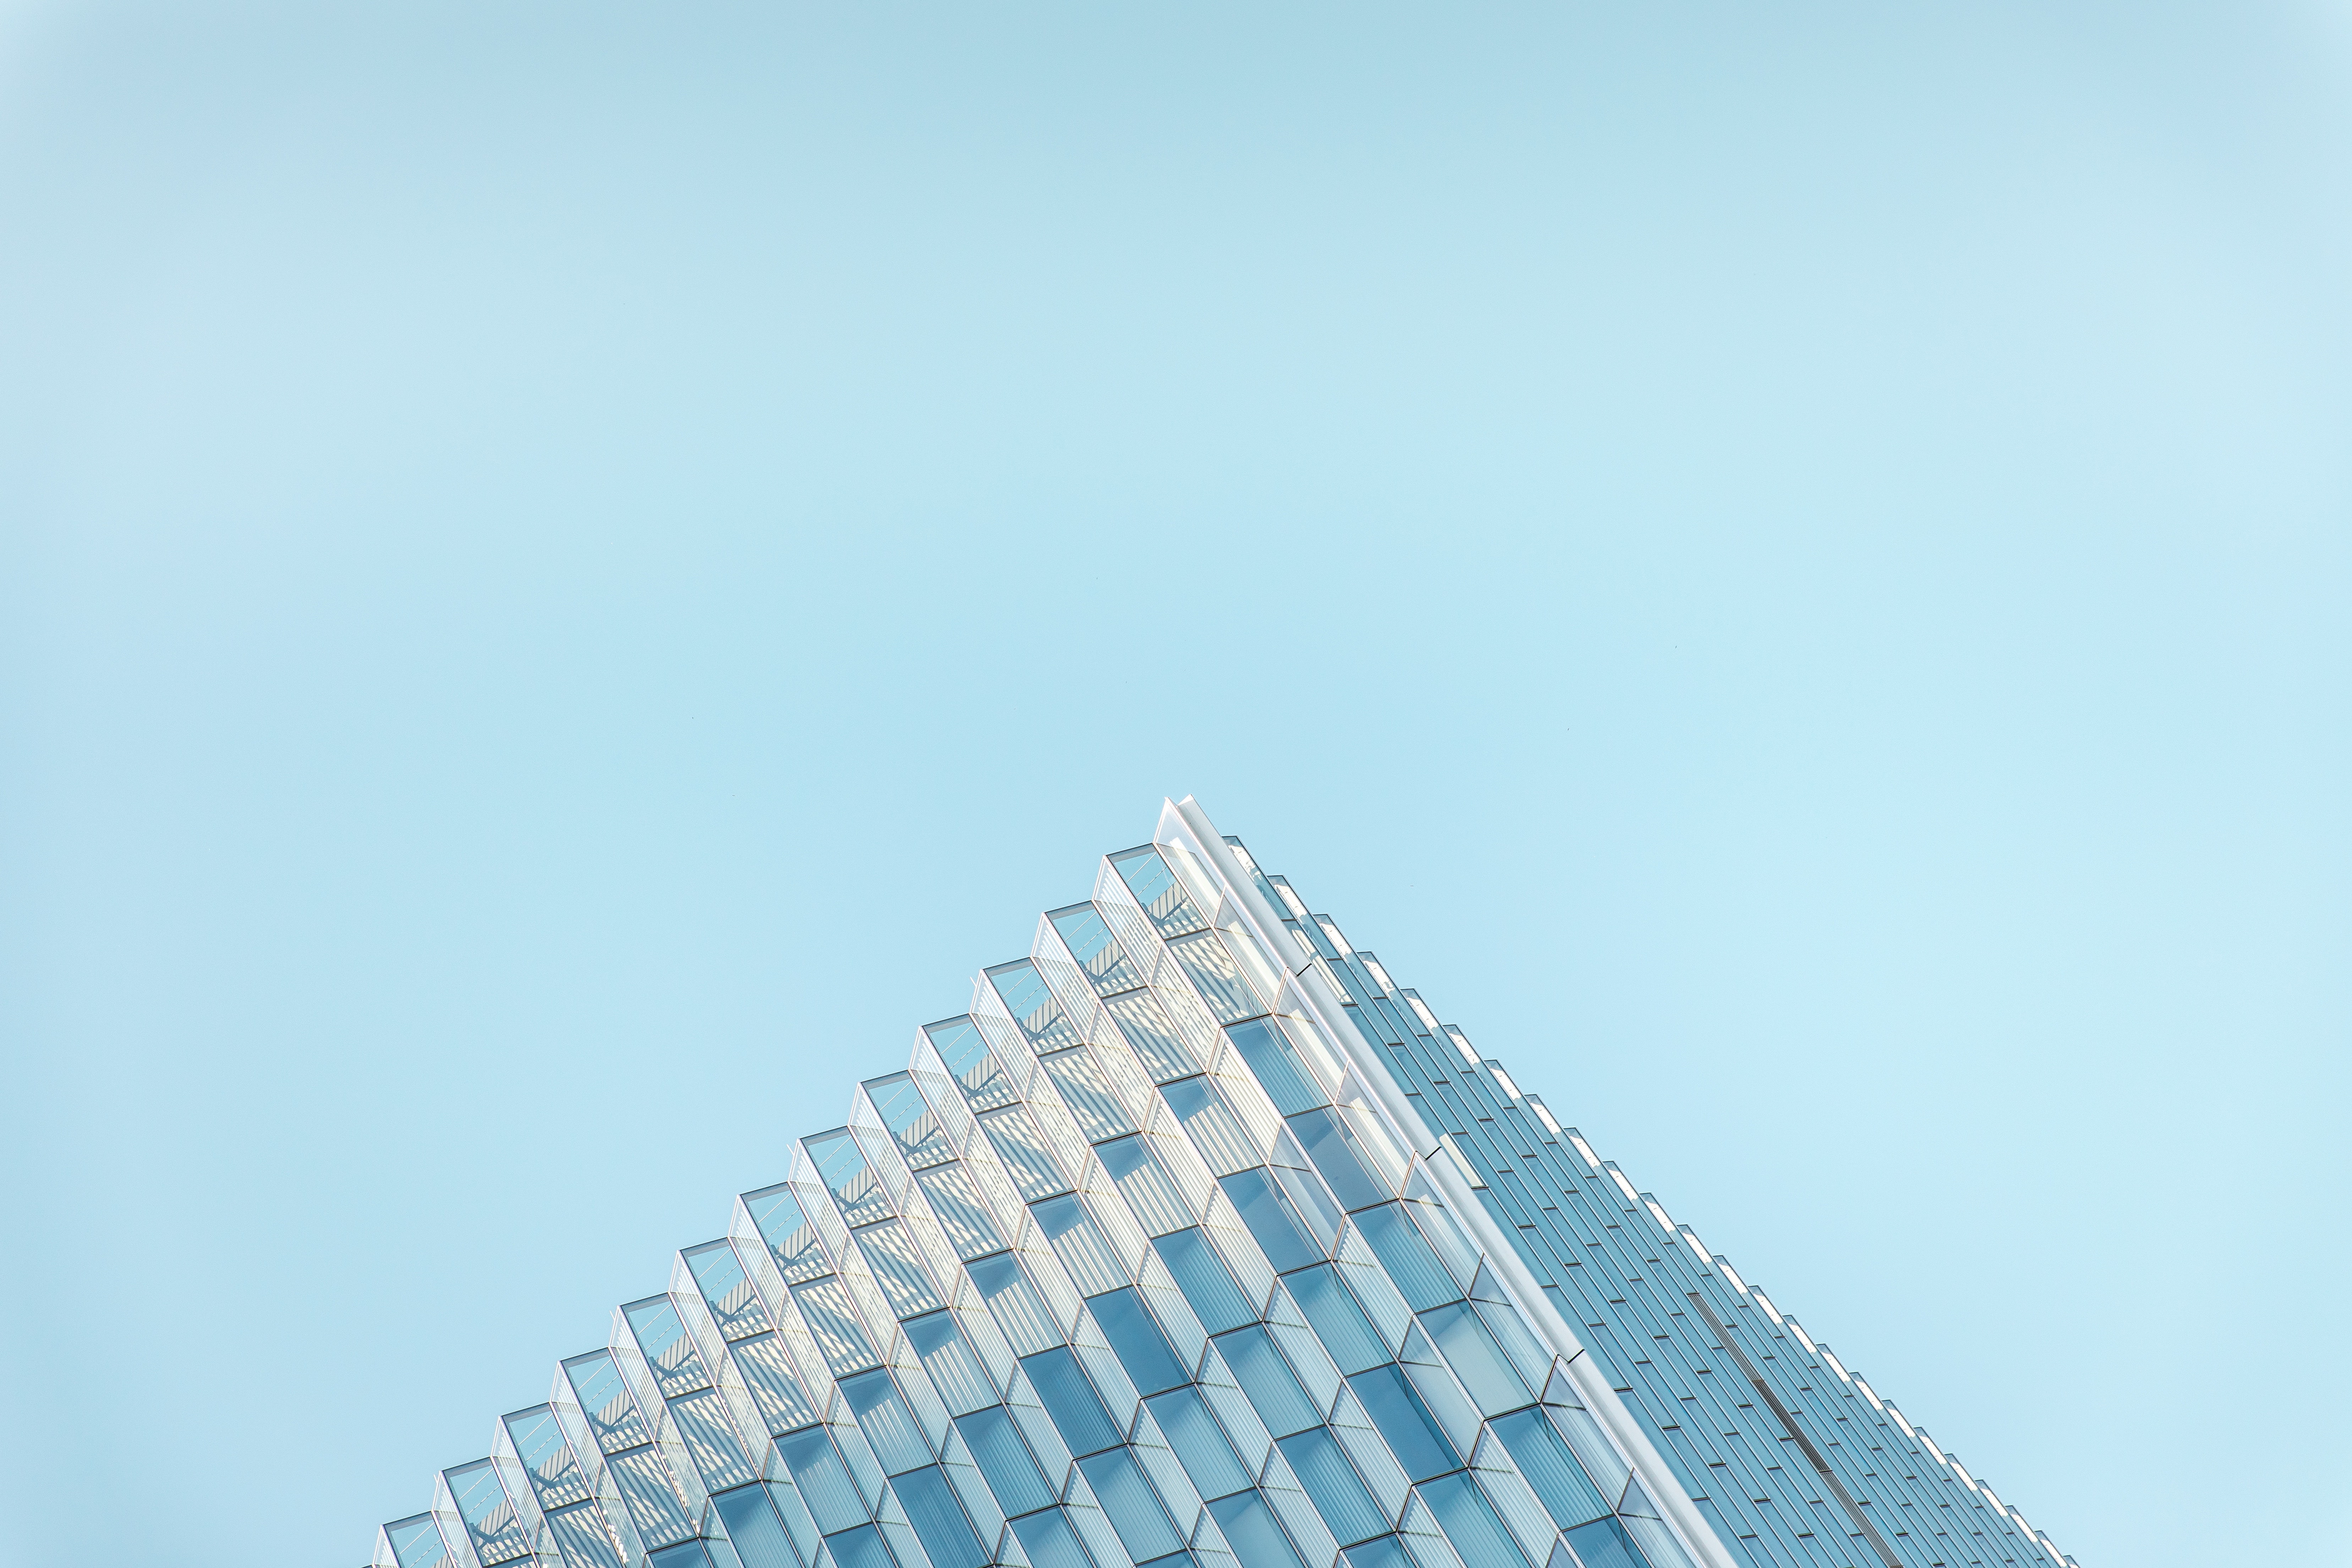
horizon, architecture, sky, building, skyscraper, cityscape, line, tower, blue, tower block, blue sky, corner, atmospheric phenomenon, atmosphere of earth